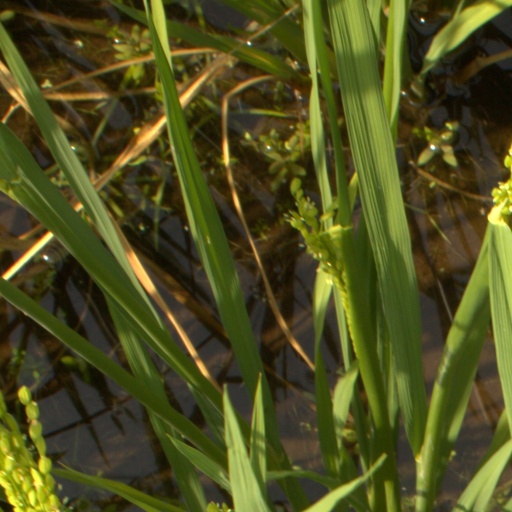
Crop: rice